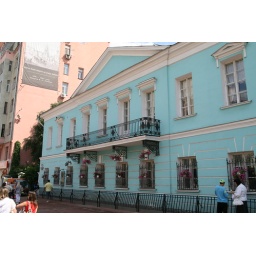
Colorful houses along Old Arbat street in Moscow.